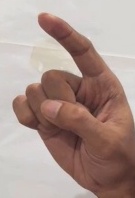
ASL sign: Z